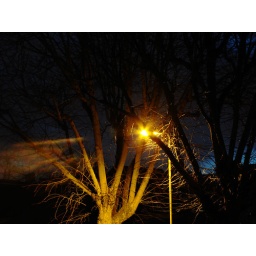
british infrastructure at night, the streetlight illuminates the trunk of the tree in perfect detail.